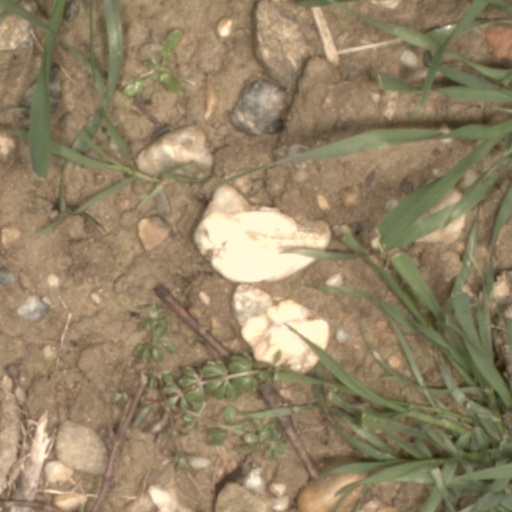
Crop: wheat